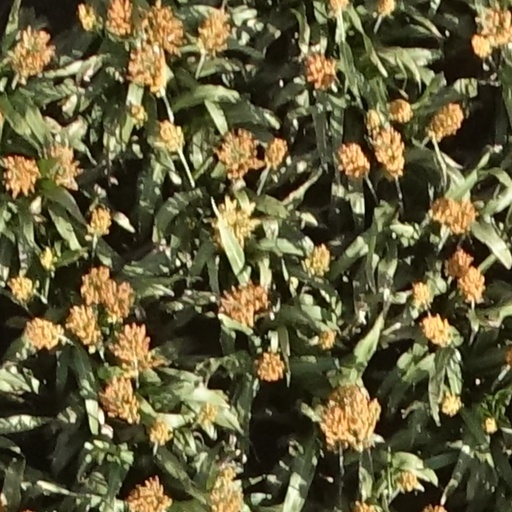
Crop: sorghum